Ethiopia–Israel relations

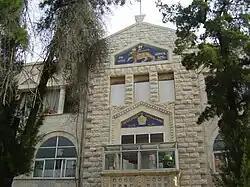
Ethiopian consulate in Jerusalem

During the reign of Emperor Haile Selassie, Israeli advisers trained paratroops and counterinsurgency units belonging to the Fifth Division (also called the Nebelbal, 'Flame', Division). In December 1960, elements of the Ethiopian army attempted a coup whilst the emperor was on a state visit in Brazil. Israel intervened in support of Sellasie.